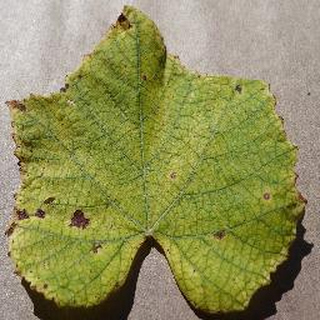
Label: grape_leaf_blight